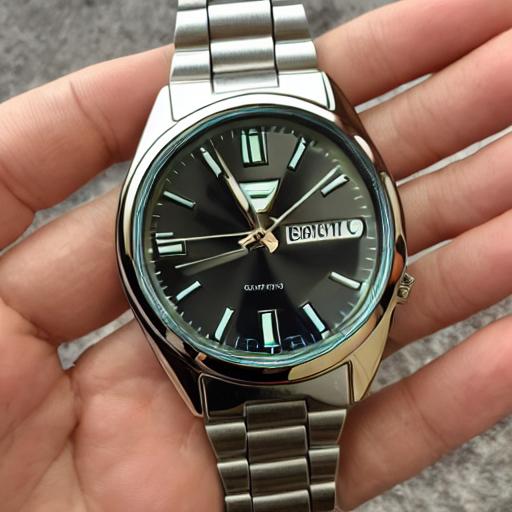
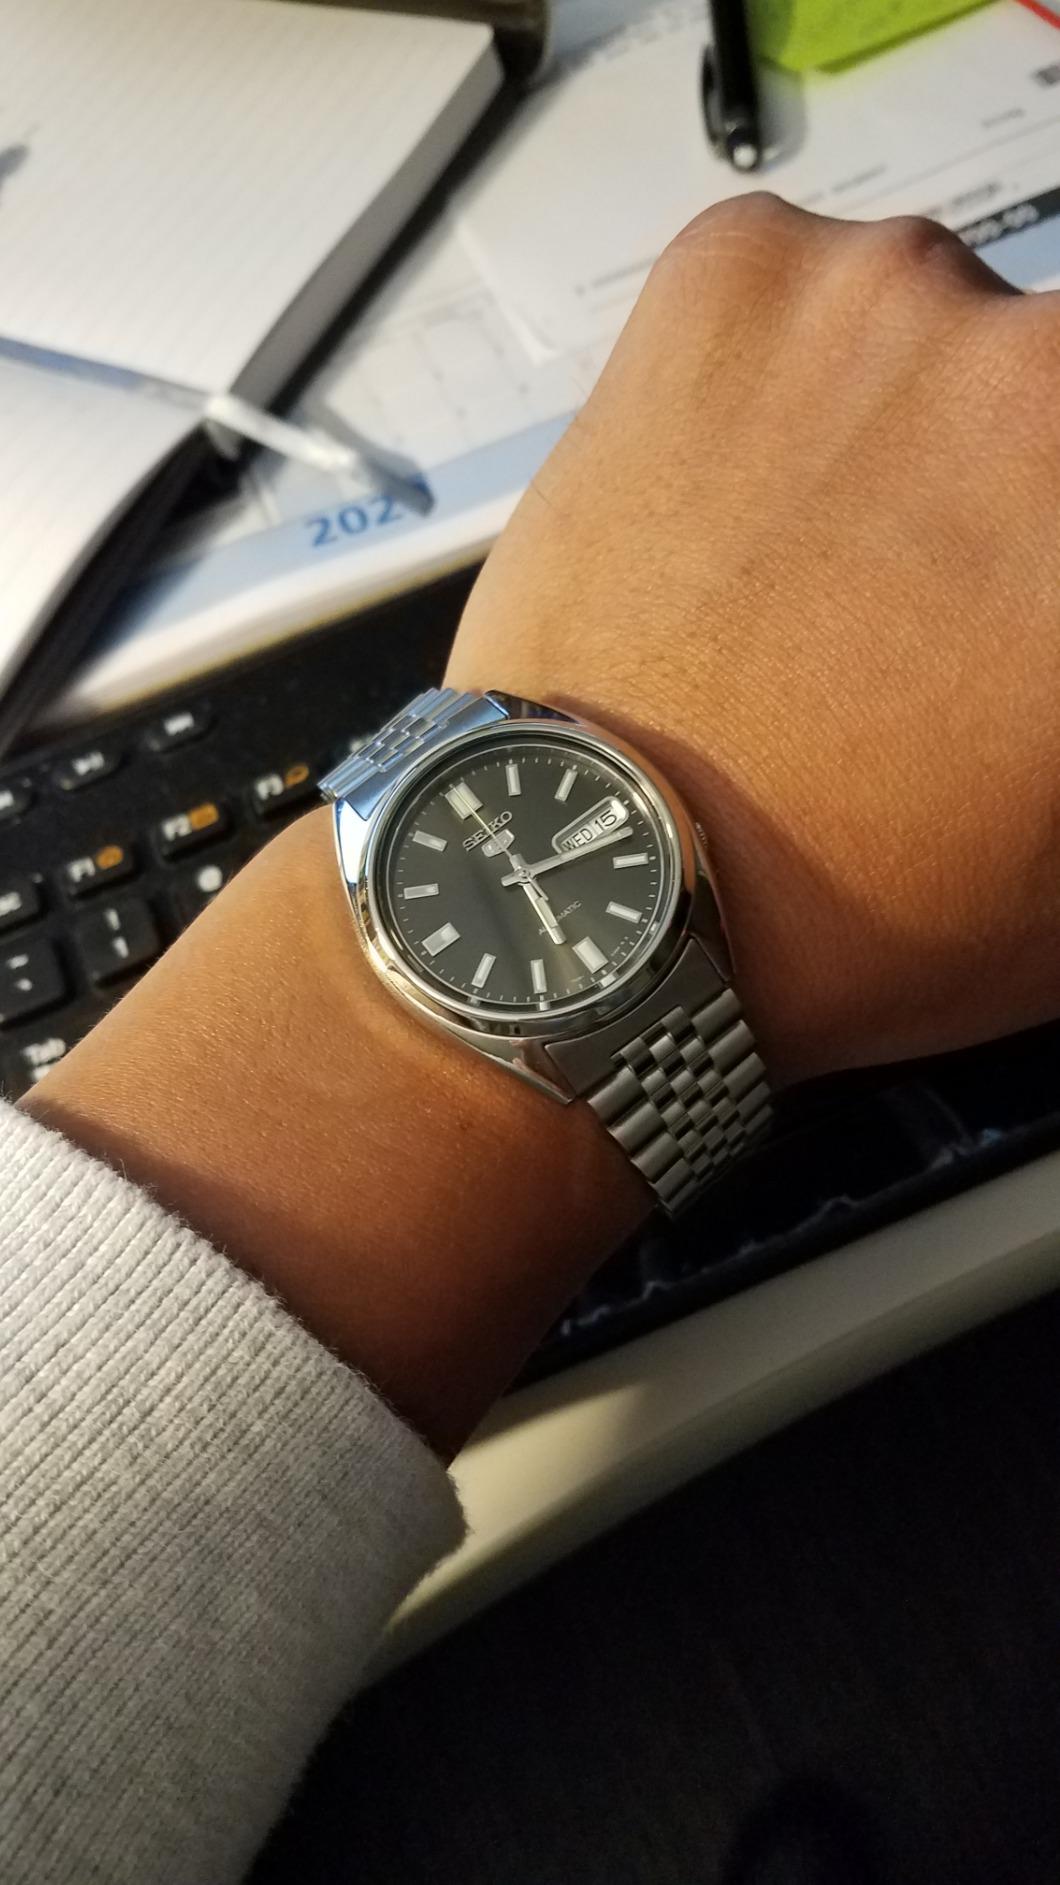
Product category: accessories_watch
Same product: no